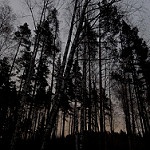
Label: forest